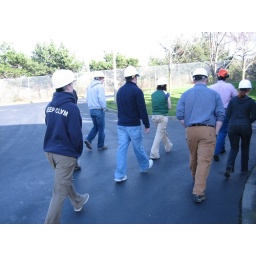
My water quality lab group. Our crazy tour guide is the one in the red hat and pink shirt.